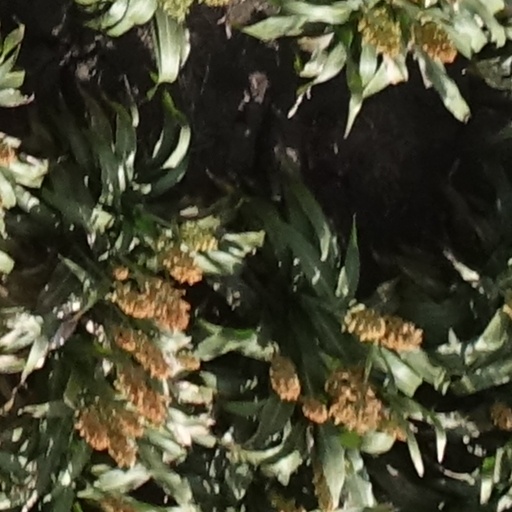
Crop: sorghum